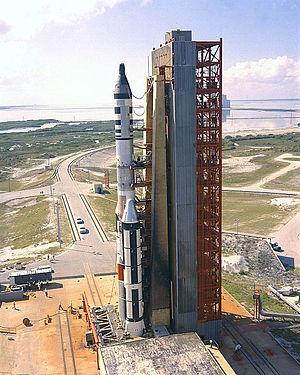
Titan est une famille de lanceurs lourds, qui furent utilisés entre 1959 et 2005 pour placer en orbite les satellites militaires américains de grande taille. La NASA l'a également utilisée de manière marginale pour lancer tous les vaisseaux du programme Gemini ainsi que quelques sondes spatiales telles que Cassini. Le lanceur est dérivé du missile balistique intercontinental SM-68 Titan et est caractérisé par le recours à des ergols hypergoliques stockables. Des versions de plus en plus puissantes ont été développées pour accompagner l'augmentation de taille des satellites militaires. Le lanceur a inauguré en 1965 dans sa version Titan 3C l'utilisation de propulseurs d'appoint à propergol solide de grand diamètre qui ont inspiré ceux de la navette spatiale américaine et qui lui ont permis de placer 13 tonnes en orbite basse contre 3 tonnes dans les versions précédentes. Cette architecture a été reprise sur la dernière version, Titan IV, produite à partir de 1988, capable de placer près de 22 tonnes en orbite basse.